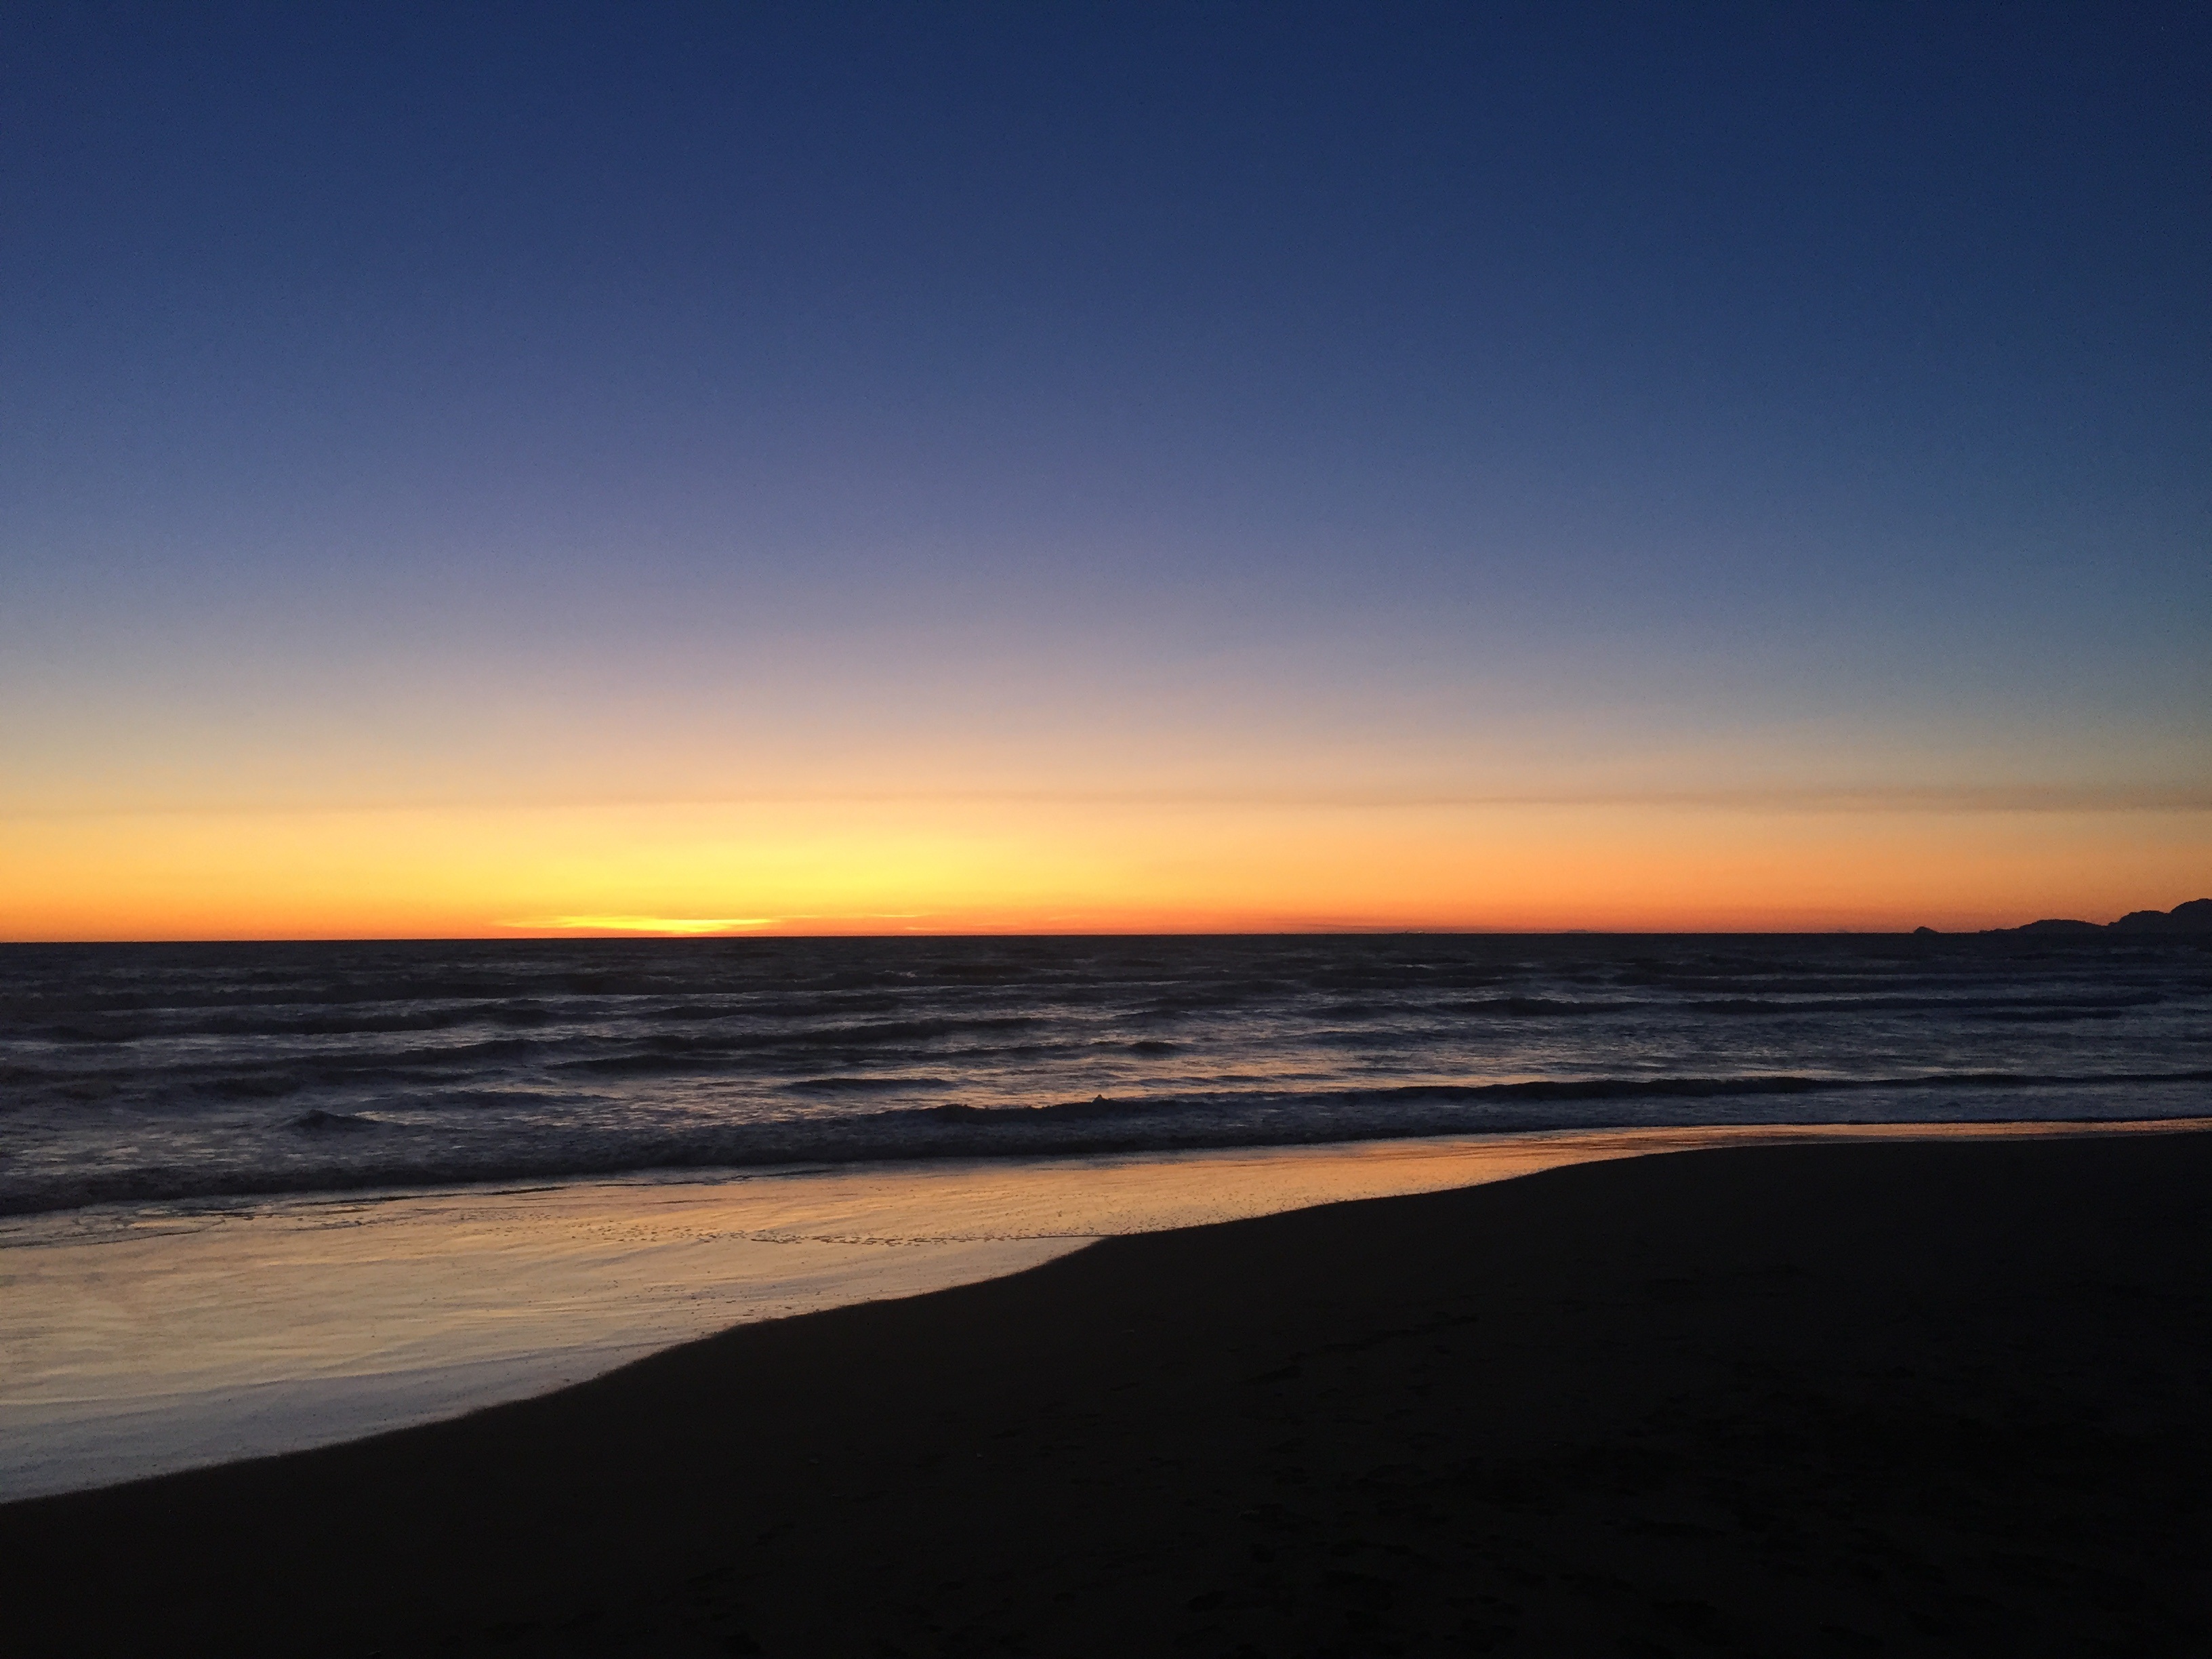
beach, sea, coast, sand, ocean, horizon, cloud, sunrise, sunset, morning, shore, wave, dawn, dusk, evening, bay, body of water, cape, afterglow, wind wave, forte dei marmi